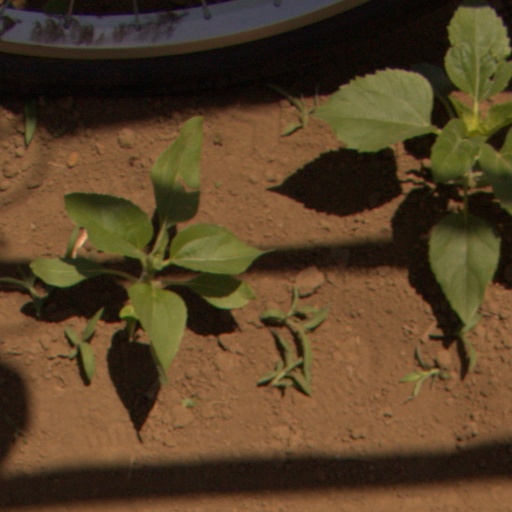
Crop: Jerusalem artichoke